Enid Bennett

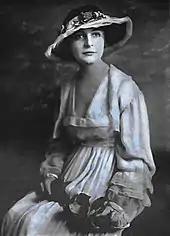
Bennett 1920

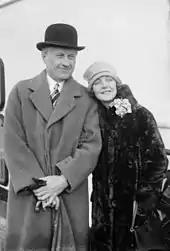
Bennett with husband Fred Niblo in 1926

In the early part of 1915, theatre agents J. C. Williamson's decided to make short films of some of their popular plays, to forestall the release of imported American filmed versions. They used Niblo as director, and members of his troupe appeared in Get-Rich-Quick Wallingford and Officer 666. Enid Bennett appeared in both. Three reels of Officer 666 survive today in the National Film and Sound Archive. Film historians Andrew Pike and Ross Cooper describe it as "a crude production doggedly faithful to the stage." Both films were released in Australia after Bennett left for the United States in June 1915, travelling with Niblo and Cohan.